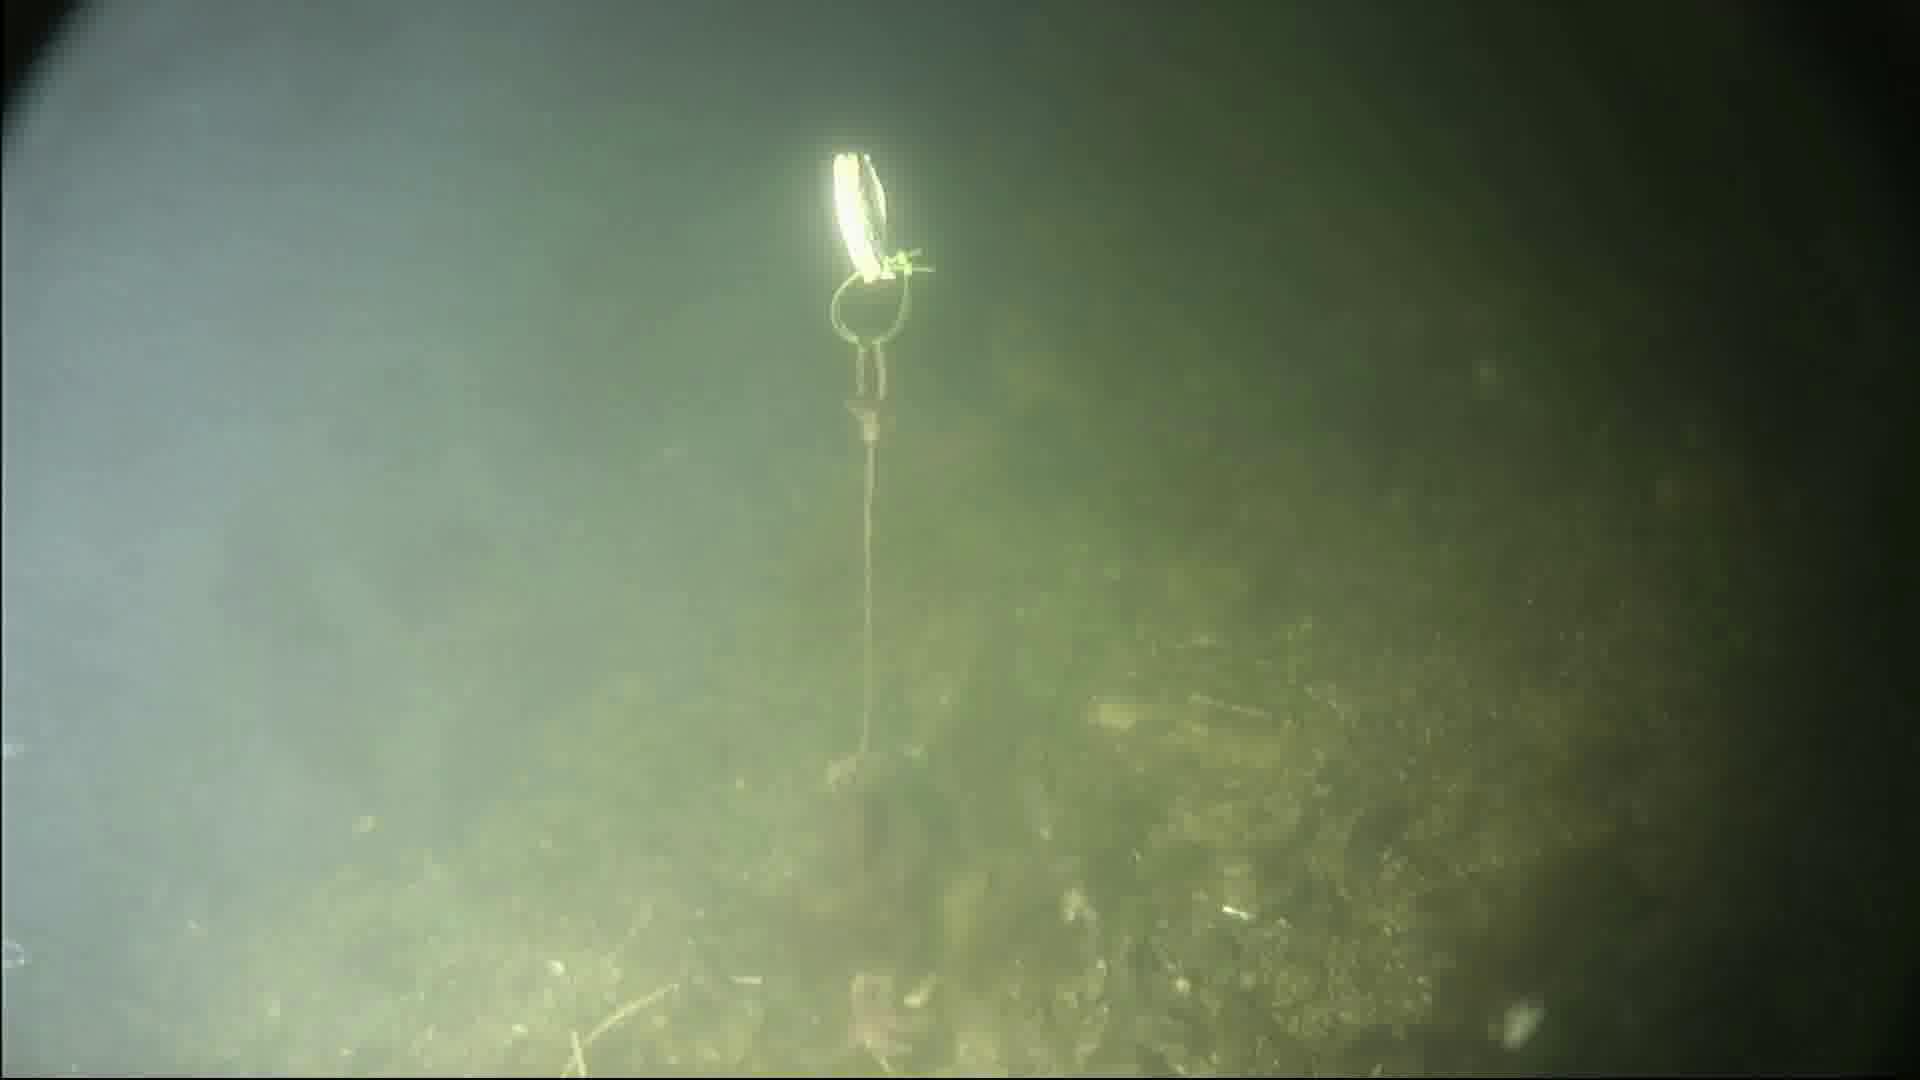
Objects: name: starfish
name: crab
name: small_fish